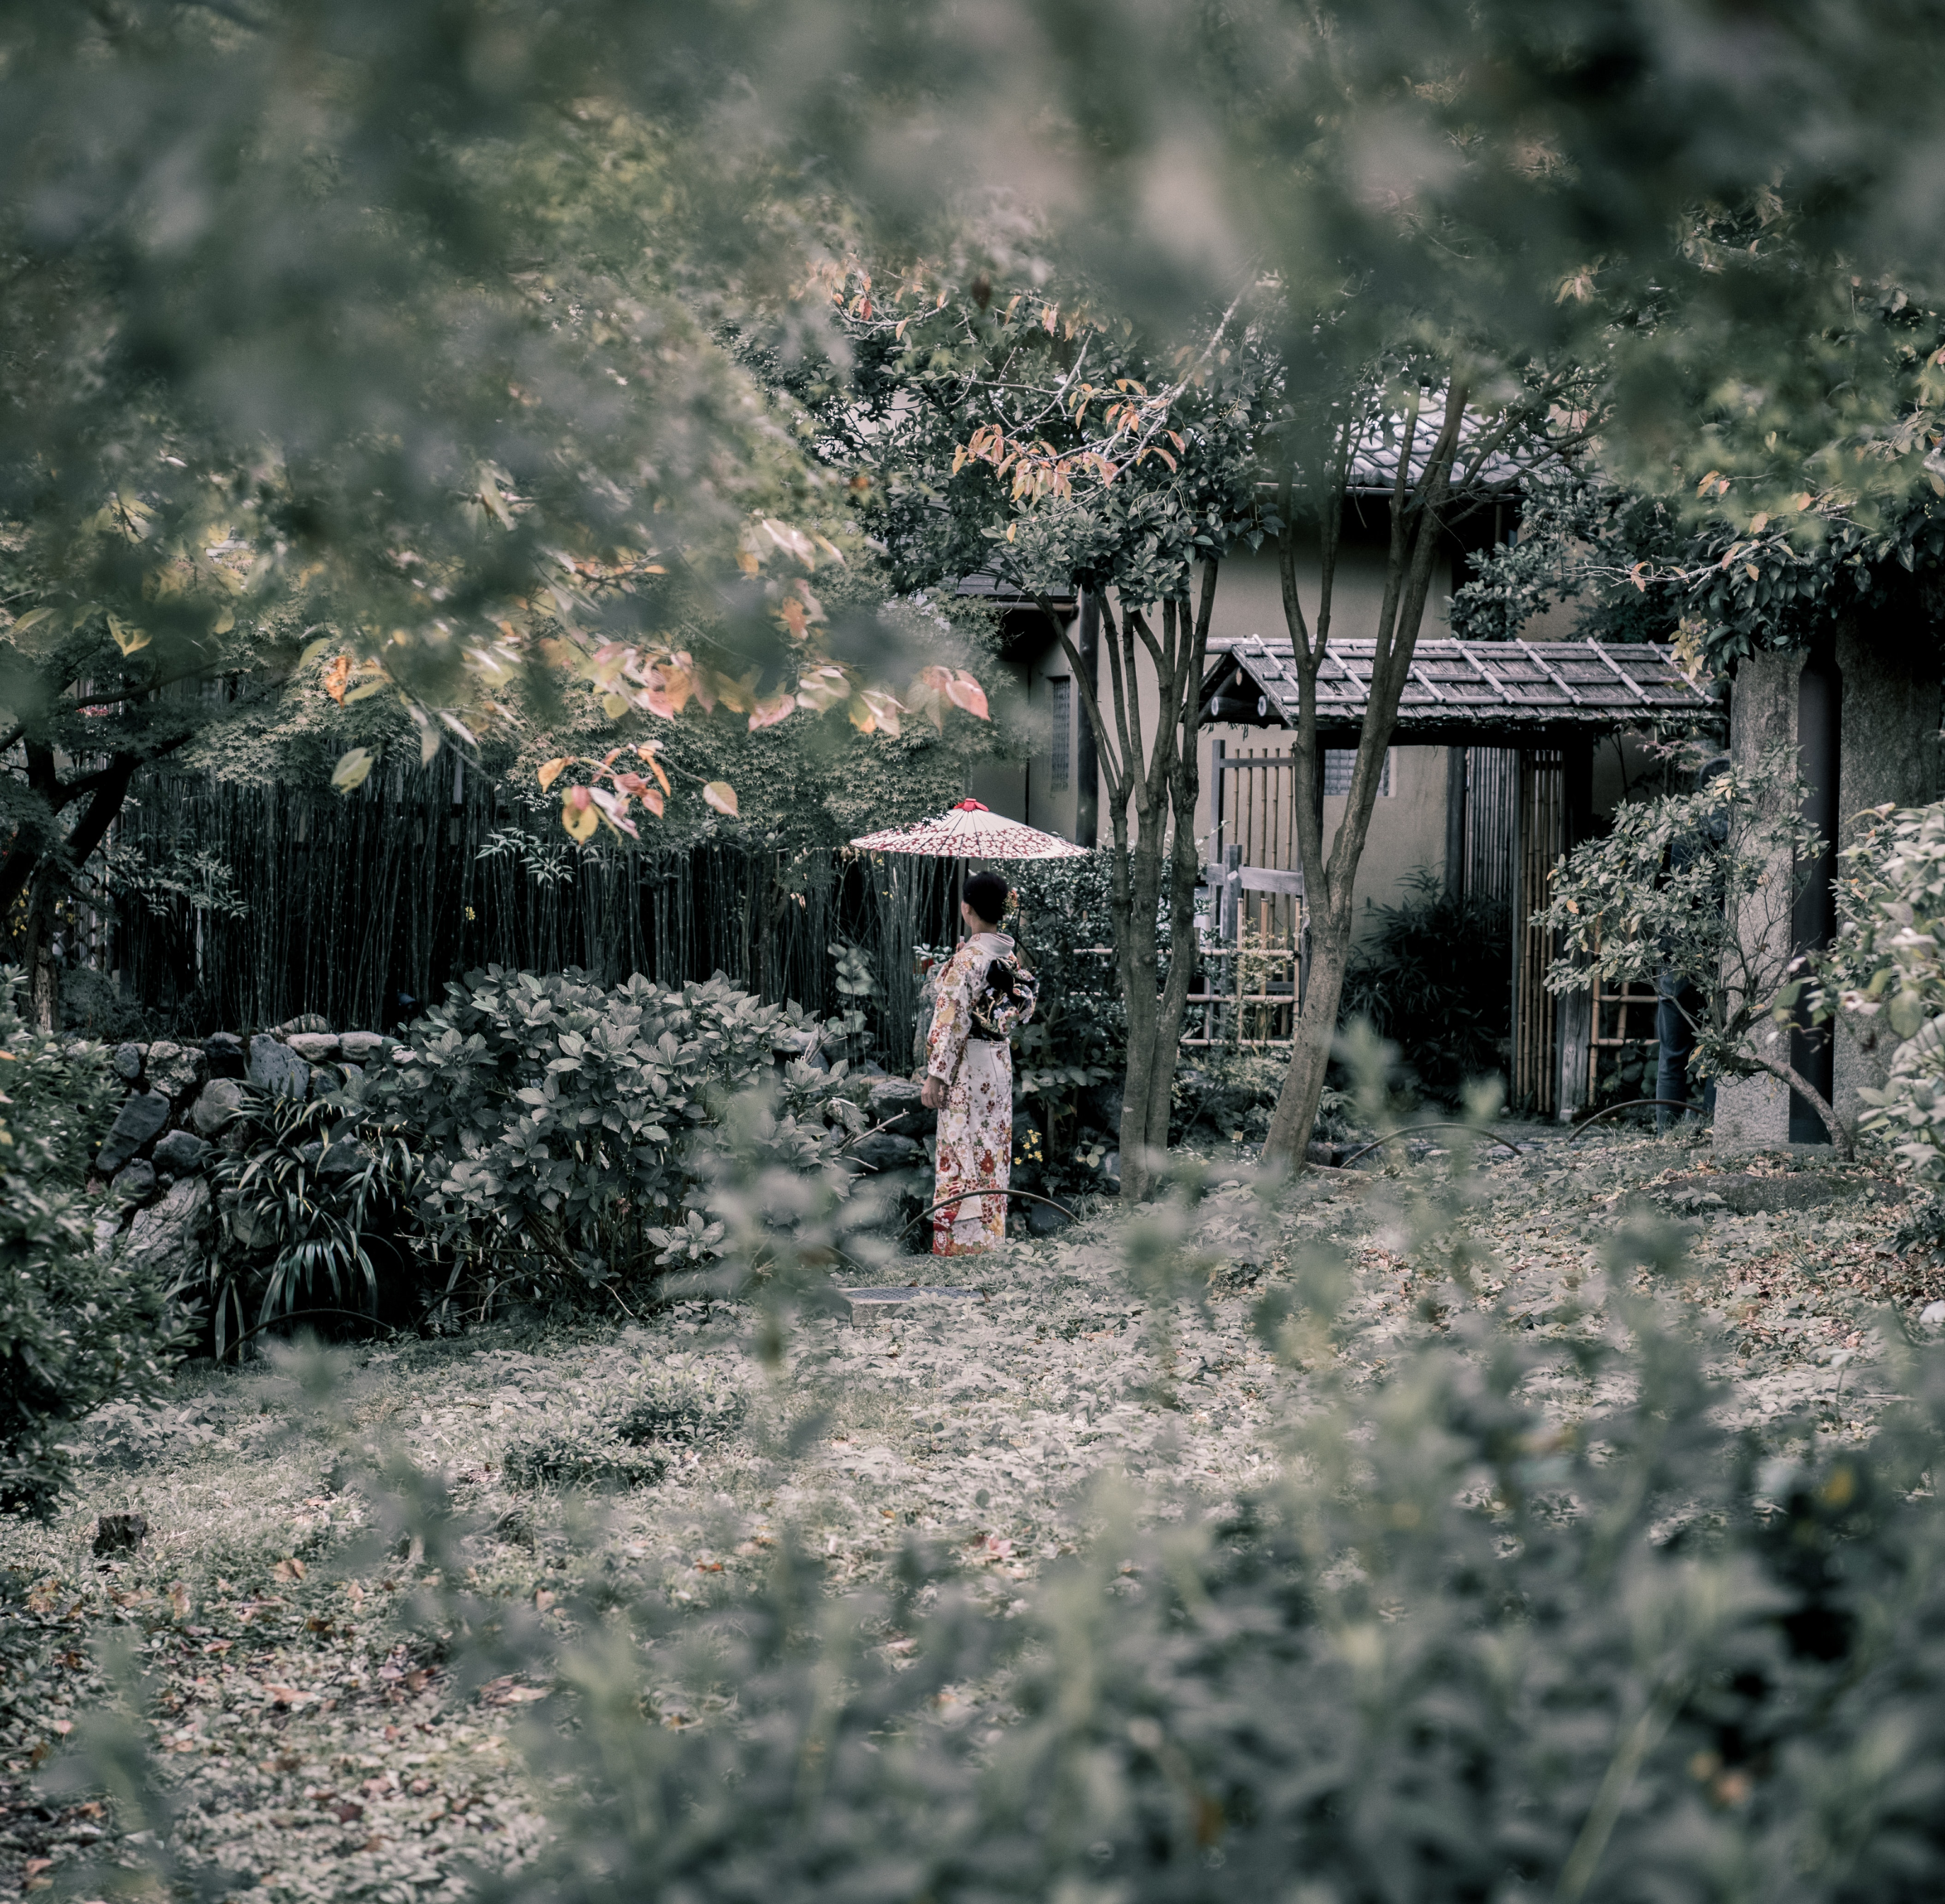
tree, vegetation, leaf, plant, house, branch, grass, landscape, sunlight, outdoor structure, flower, woodland